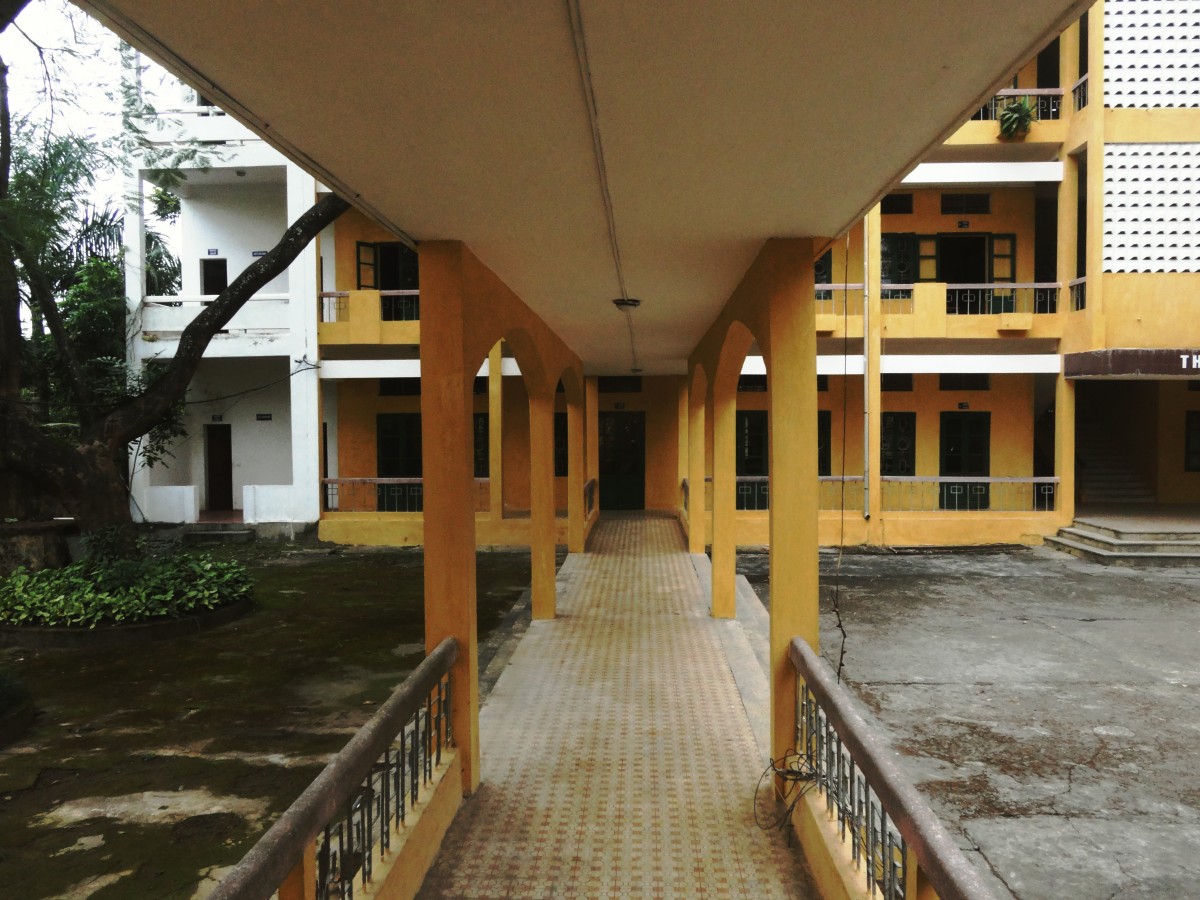
Tags: house, building, home, property, real estate